The Glory Days Tour

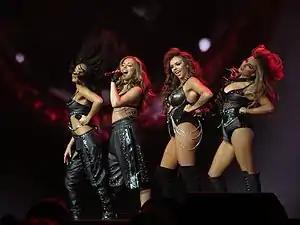
The group performing "Black Magic" in Glasgow, Scotland.

On 9 September 2016, Little Mix stated in an interview that they knew when their next tour would be, but fans would have to wait for further details.